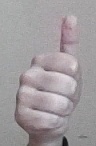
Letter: aleff